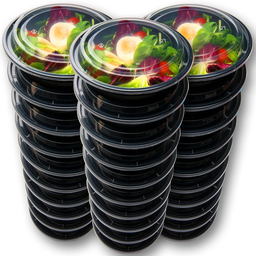
Label: plastic